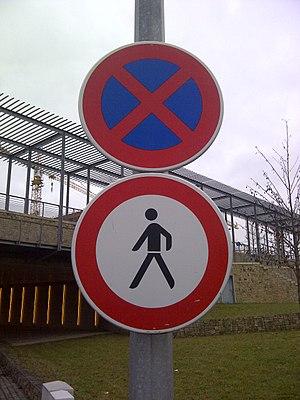
Signaux routiers C,19 (en haut) ""Arrêt et stationnement interdits"" et C,3g (en bas) ""accès est interdit aux piétons"" du Code de la Route luxembourgeois"